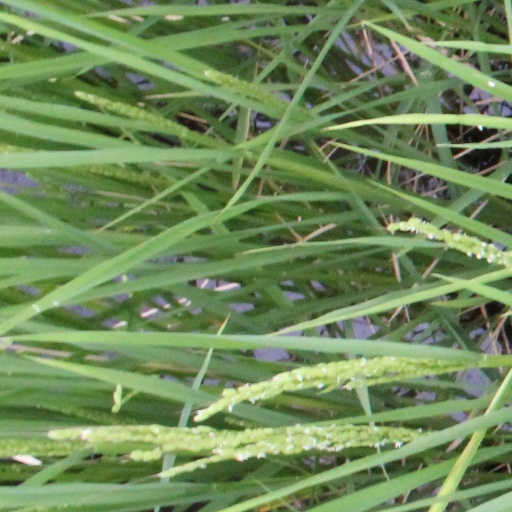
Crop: rice